Slave narrative

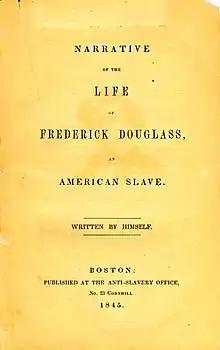
"Narrative of the Life of Frederick Douglass", one of the most famous slave narratives

The slave narrative is a type of literary genre involving the (written) autobiographical accounts of enslaved persons, particularly Africans enslaved in the Americas, though many other examples exist. Over six thousand such narratives are estimated to exist; about 150 narratives were published as separate books or pamphlets. In the United States during the Great Depression (1930s), more than 2,300 additional oral histories on life during slavery were collected by writers sponsored and published by the Works Progress Administration, a New Deal program. Most of the 26 audio-recorded interviews are held by the Library of Congress.